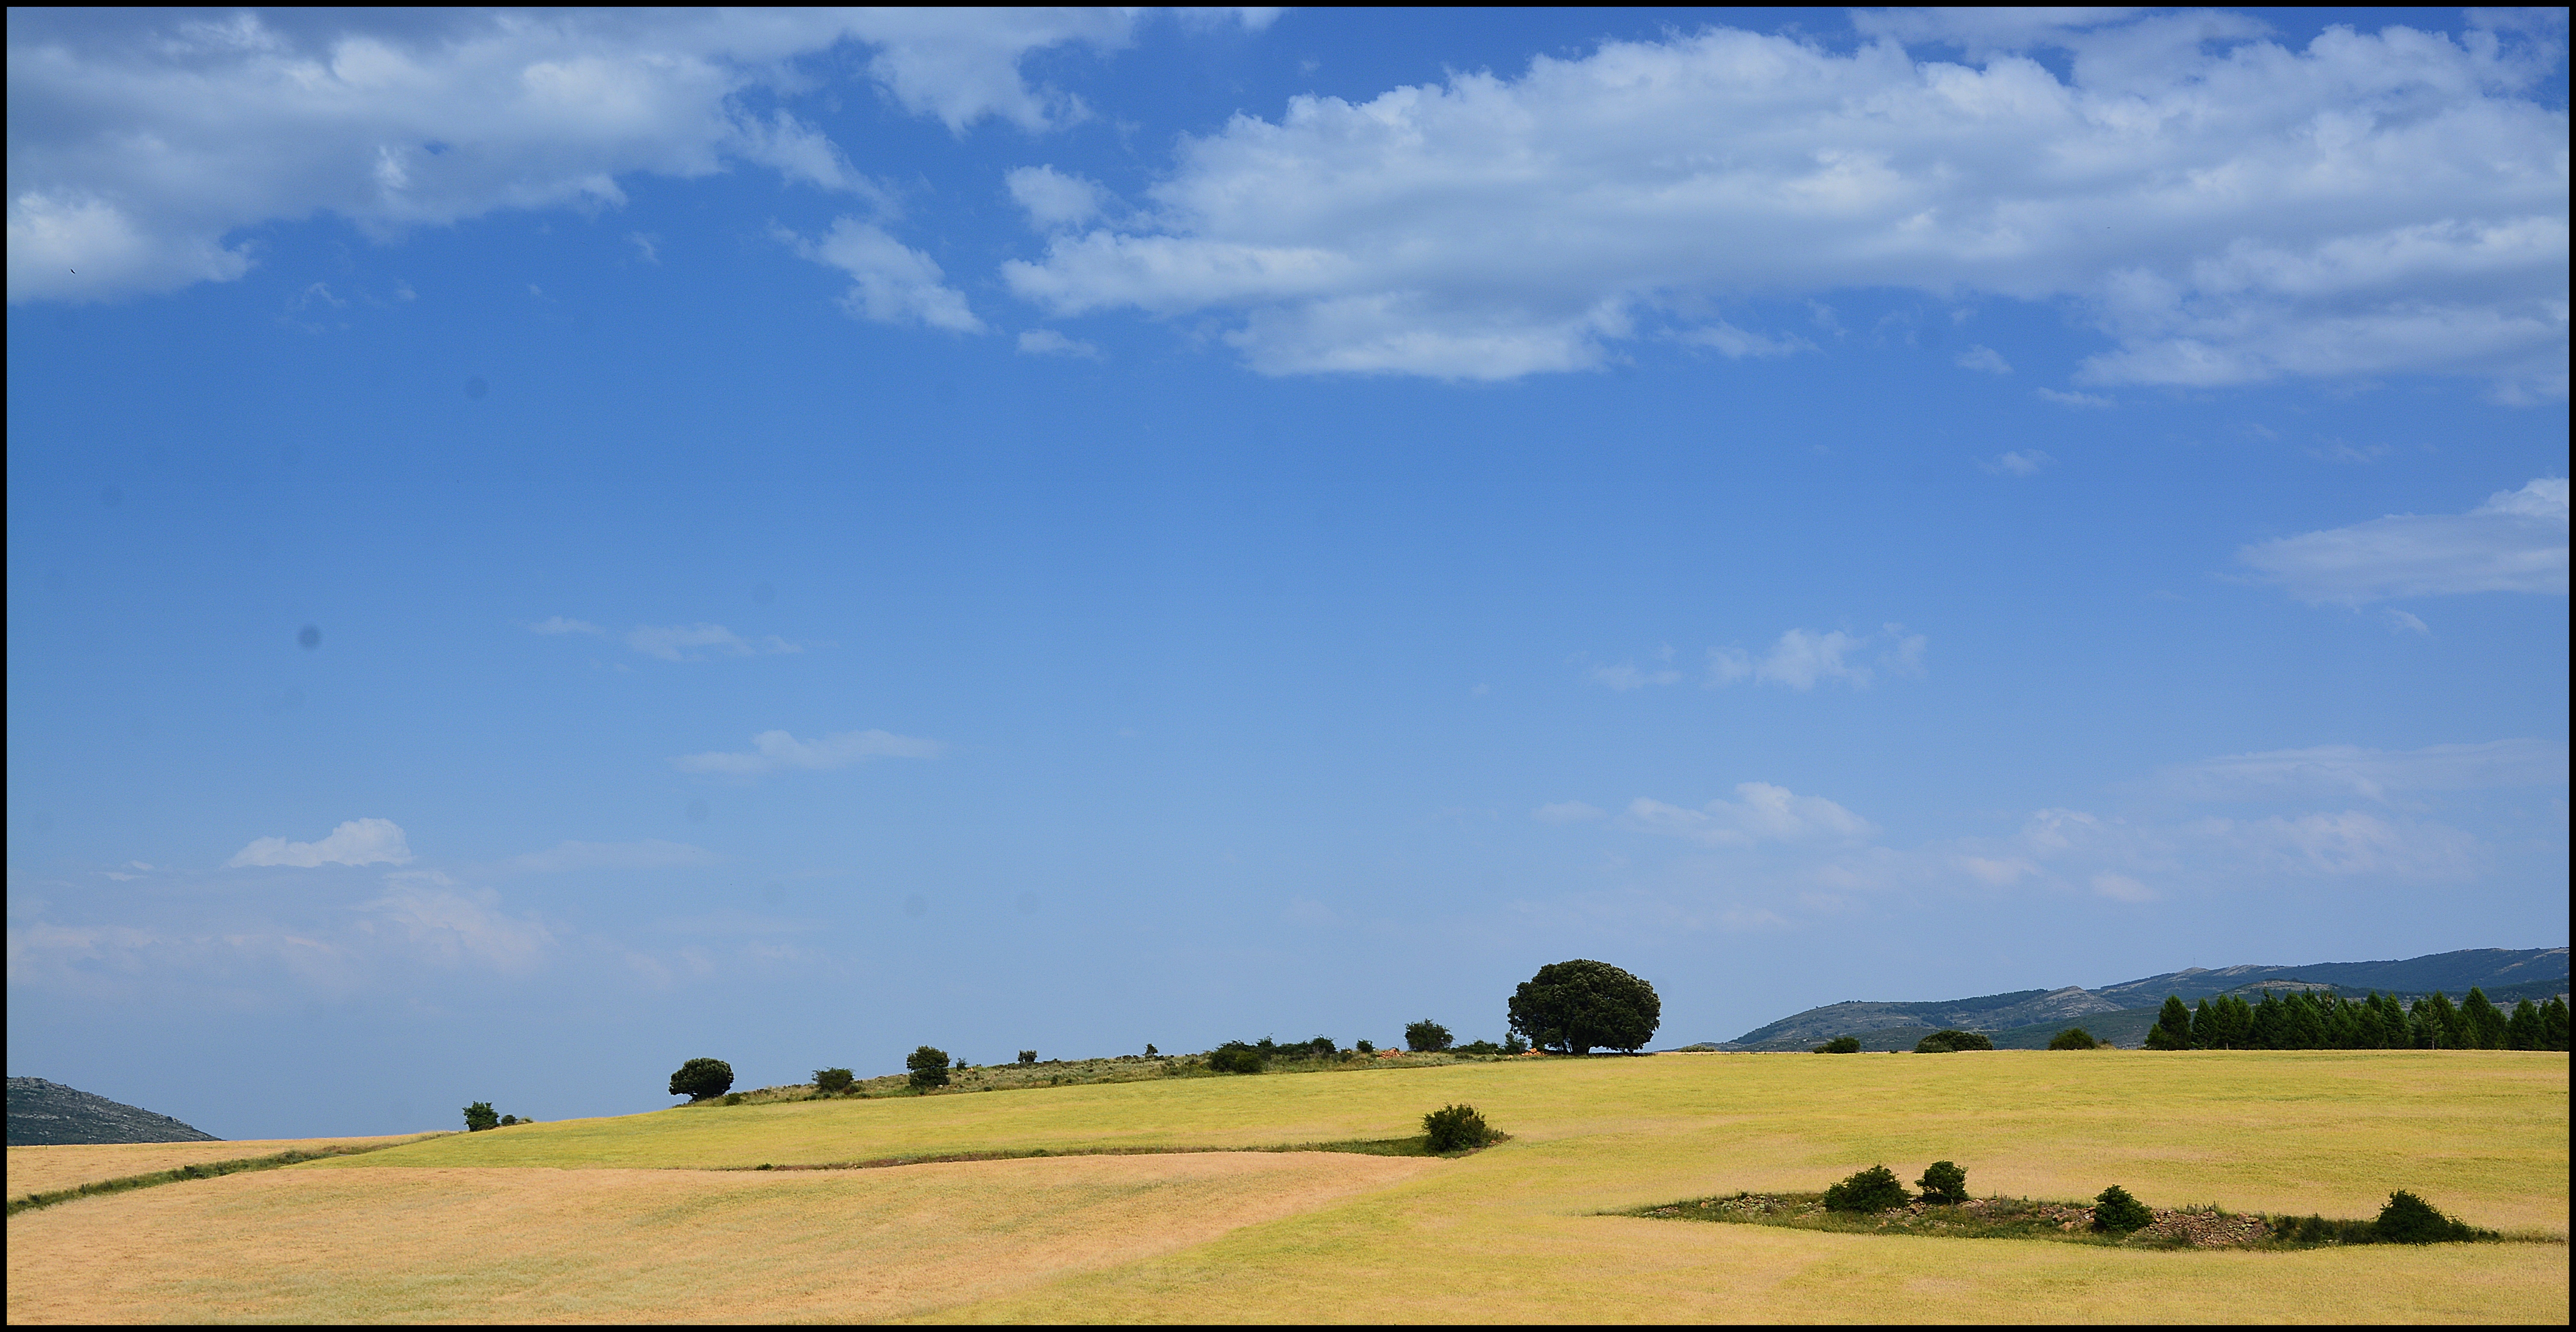
landscape, grass, horizon, cloud, sky, field, farm, meadow, prairie, pasture, agriculture, savanna, plain, grassland, paisaje, cielo, airelibre, campo, nube, soria, tierrasaltas, vellosillo, ecosystem, steppe, rural area, grass family, sport venue